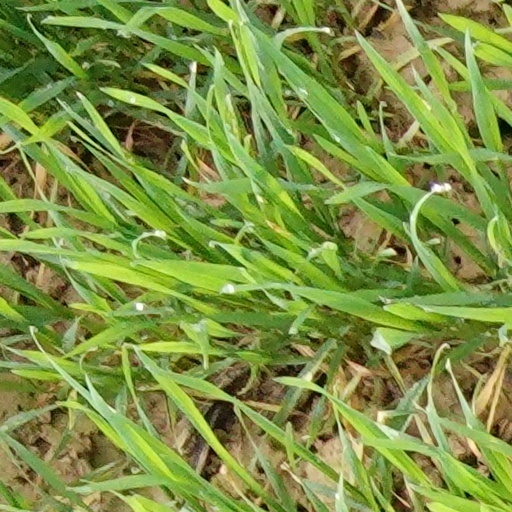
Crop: wheat